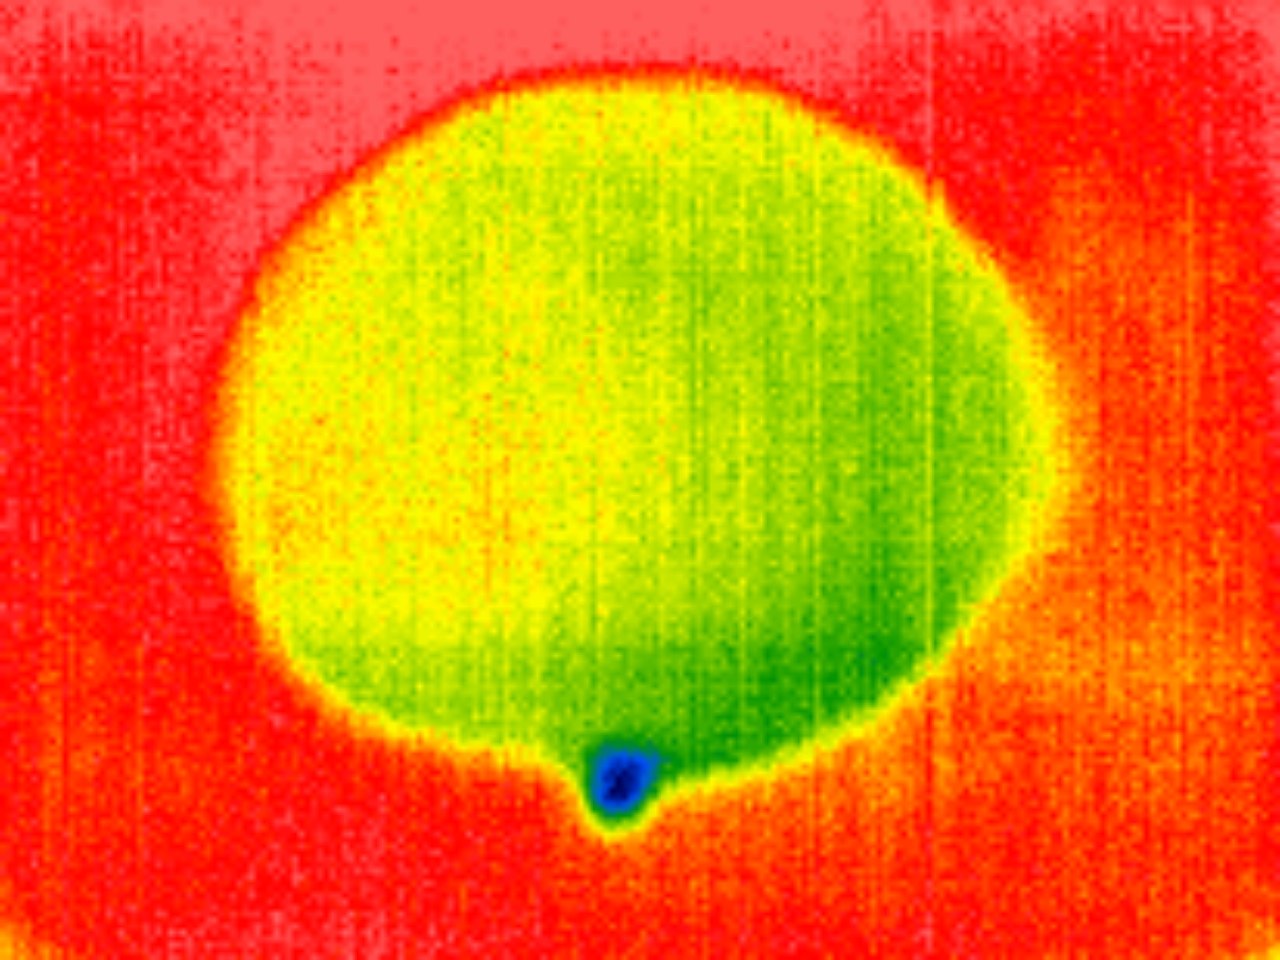
Label: No Defect